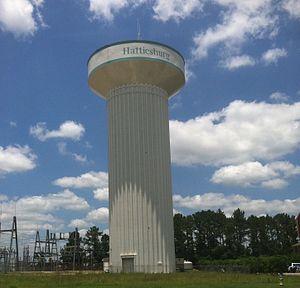
La ville de Hattiesburg est le siège du comté de Forrest, dans l’État du Mississippi, aux États-Unis. Sa population s’élevait à 45 989 habitants lors du recensement de 2010, estimée à 46 377 habitants en 2017. À noter que Hattiesburg s’étend aussi sur le comté de Forrest.